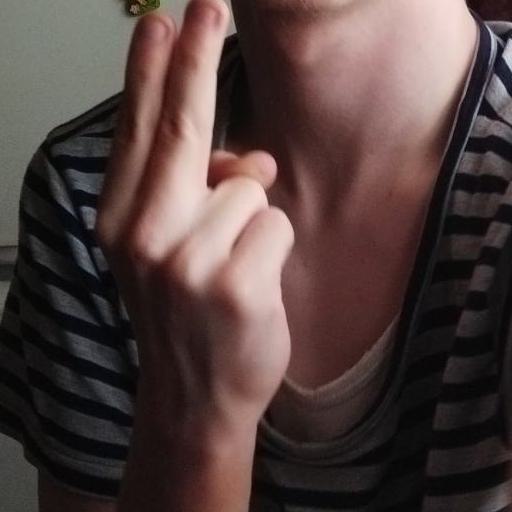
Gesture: two_up_inverted